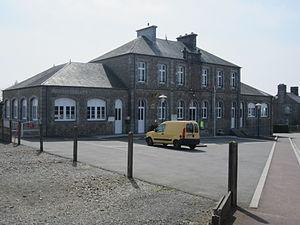
fr:Coulouvray-Boisbenâtre
Coulouvray-Boisbenâtre est une commune française, située dans le département de la Manche en région Normandie, peuplée de 559 habitants.